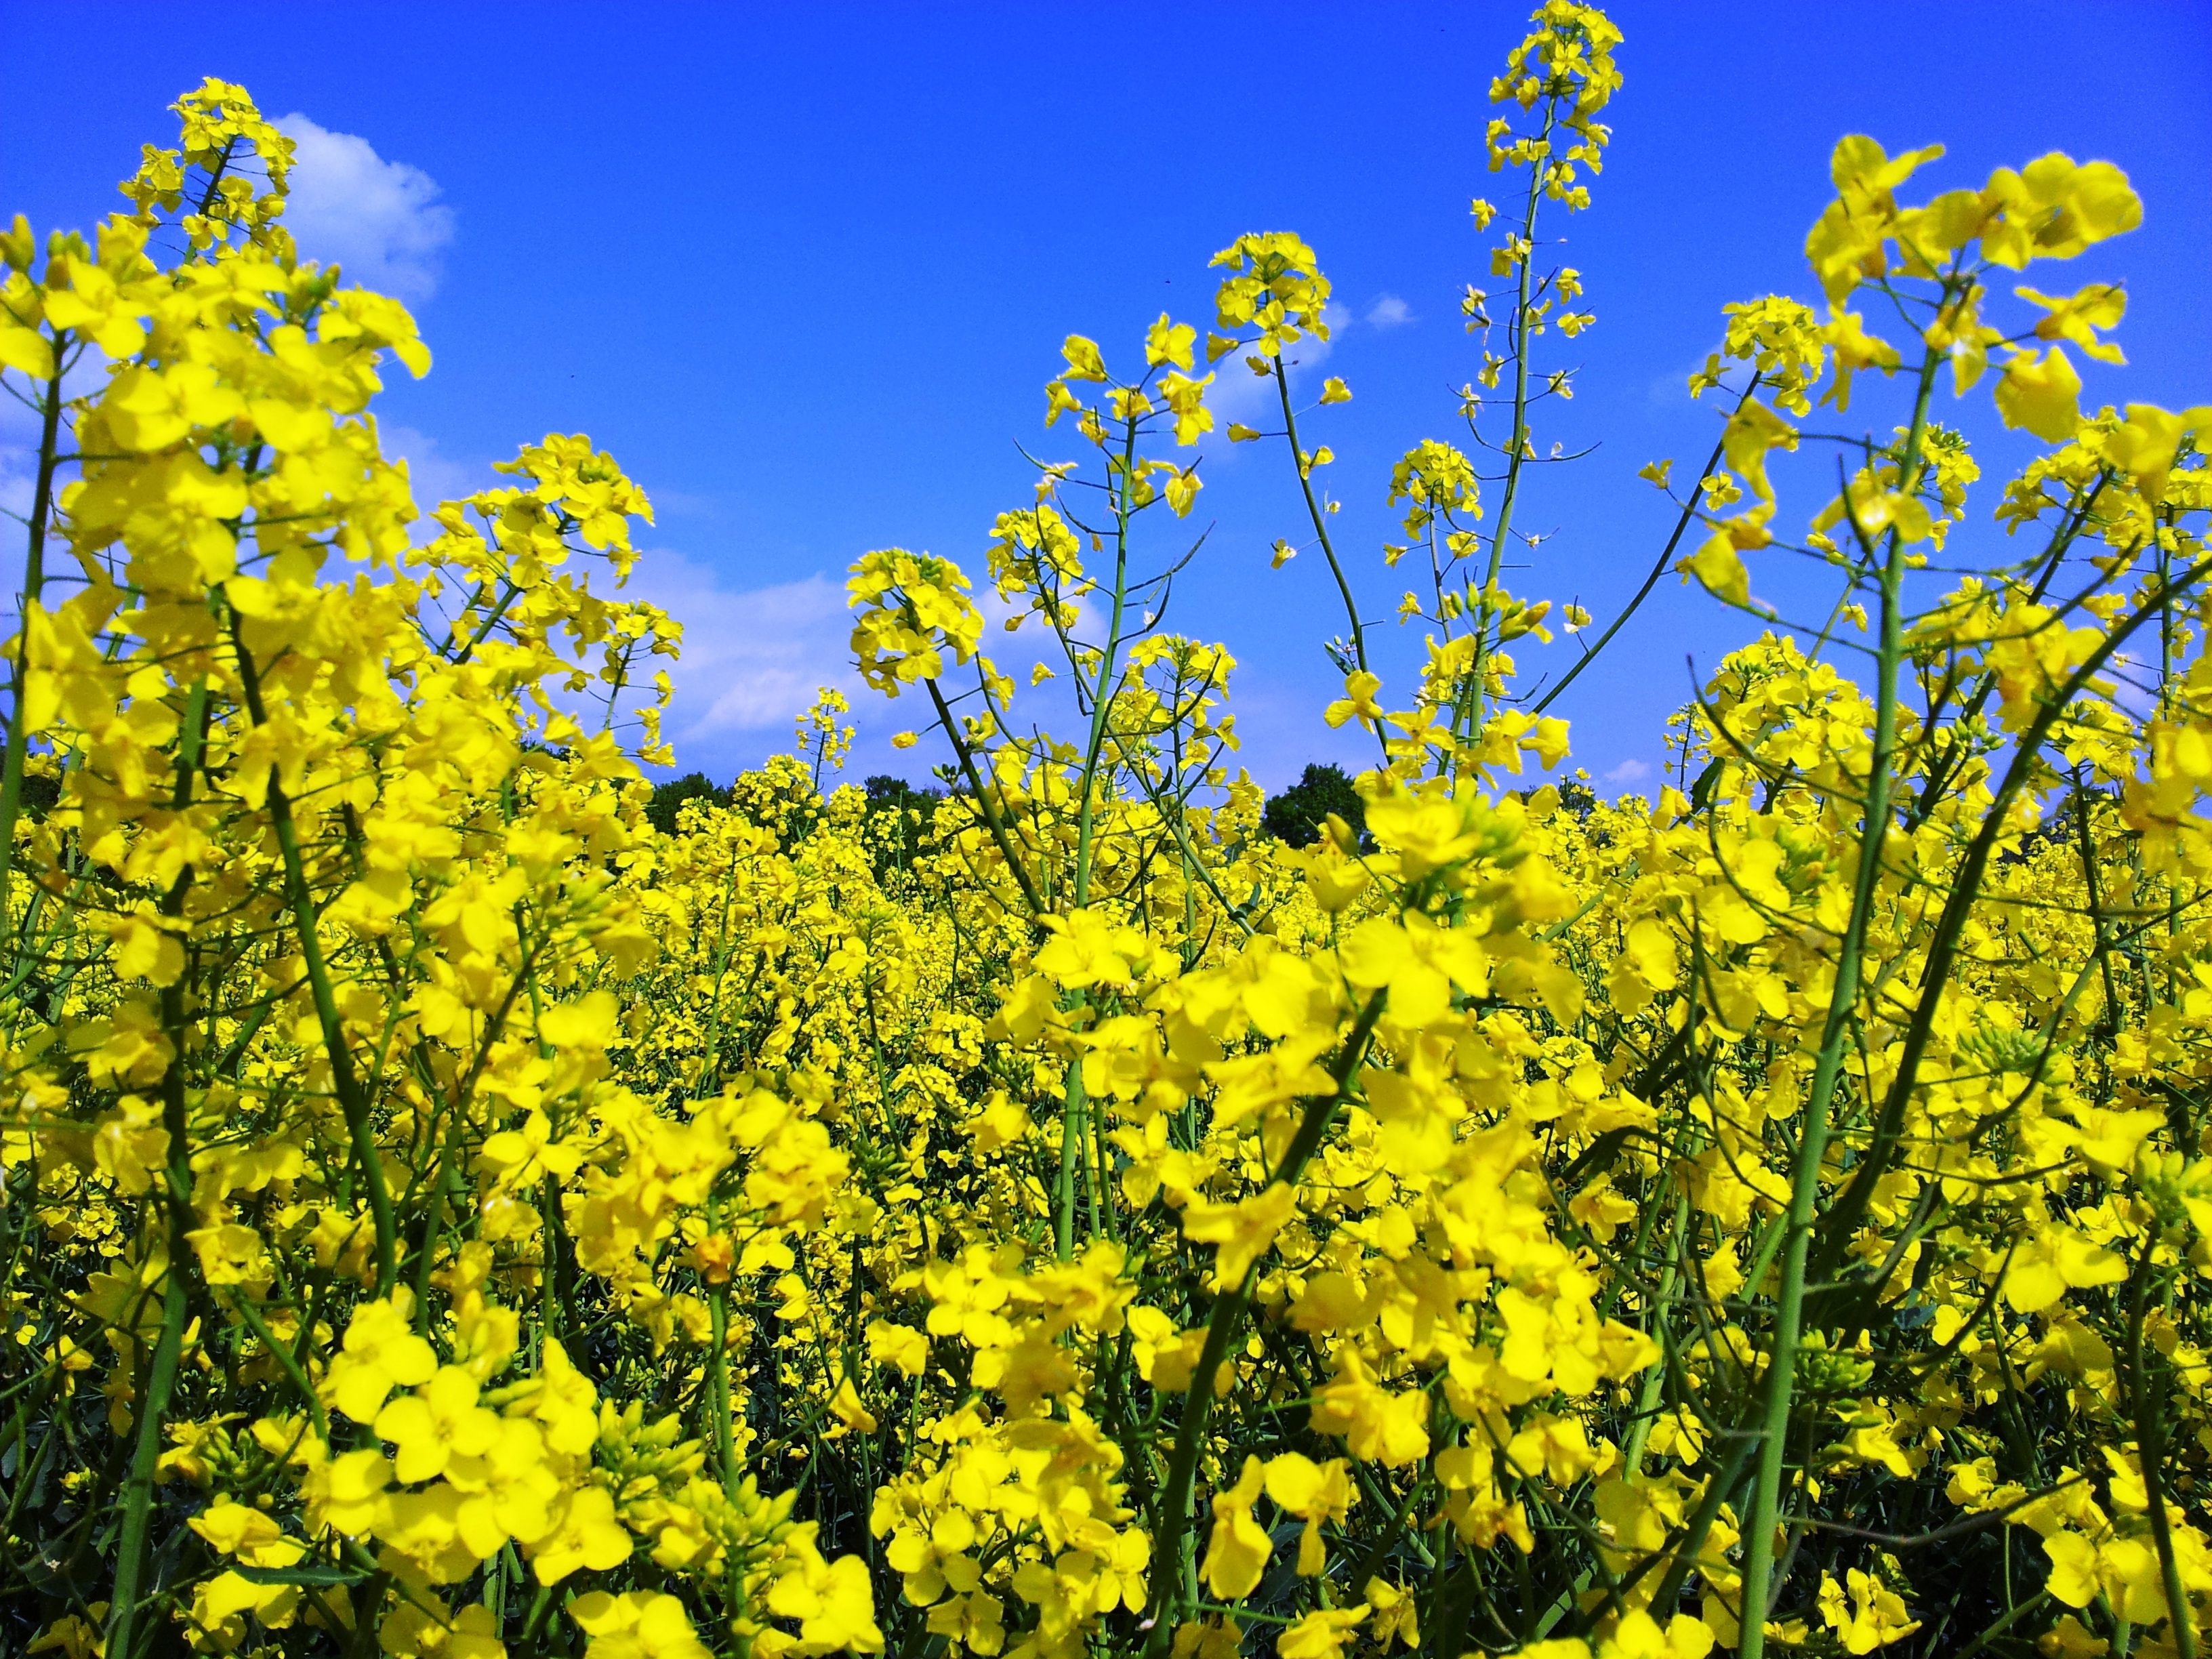
blossom, plant, sky, field, meadow, sunlight, flower, food, produce, vegetable, crop, blue, yellow, agriculture, rapeseed, wildflower, sunny, clouds, canola, mustard, brassica, oilseed rape, rape blossom, flowering plant, field of rapeseeds, land plant, mustard plant, mustard and cabbage family, brassica rapa